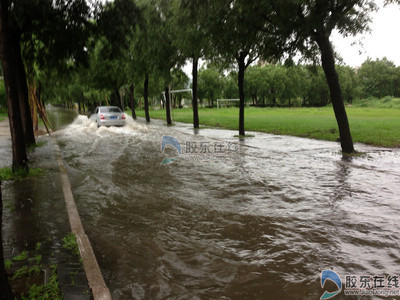
Weather: rain or strom